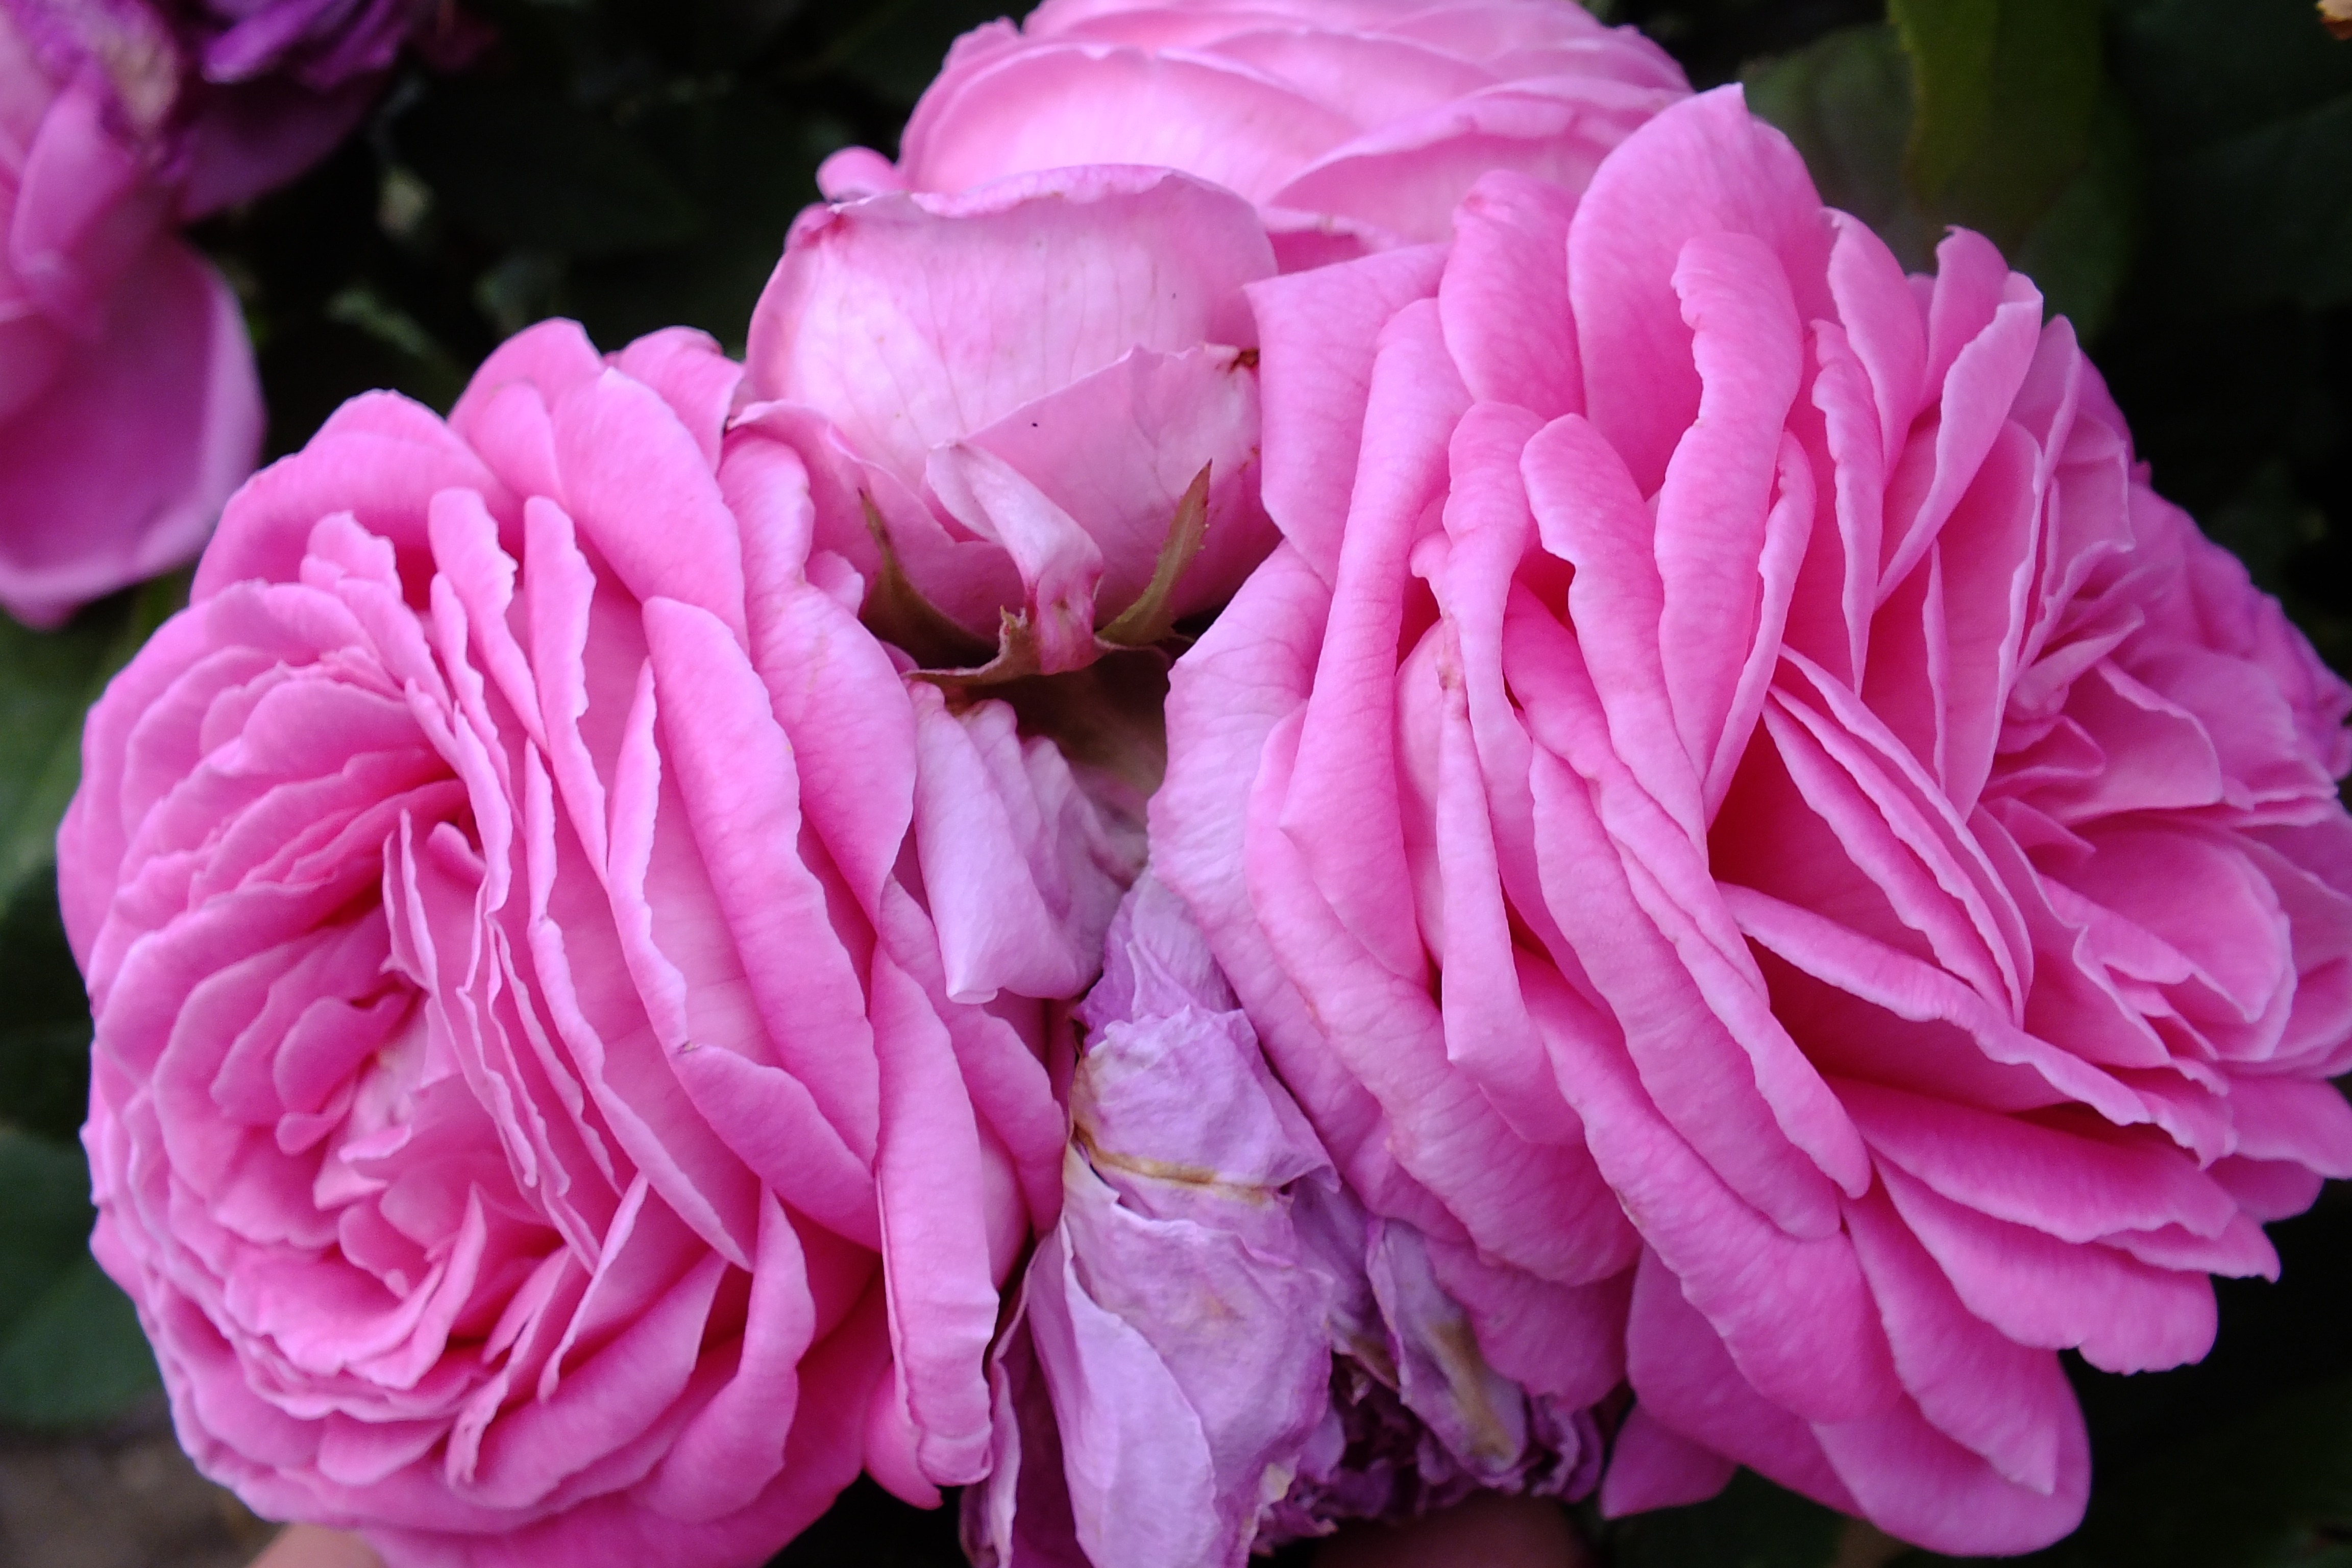
plant, flower, petal, rose, pink, peony, floribunda, flowering plant, garden roses, rose family, land plant, rosa centifolia